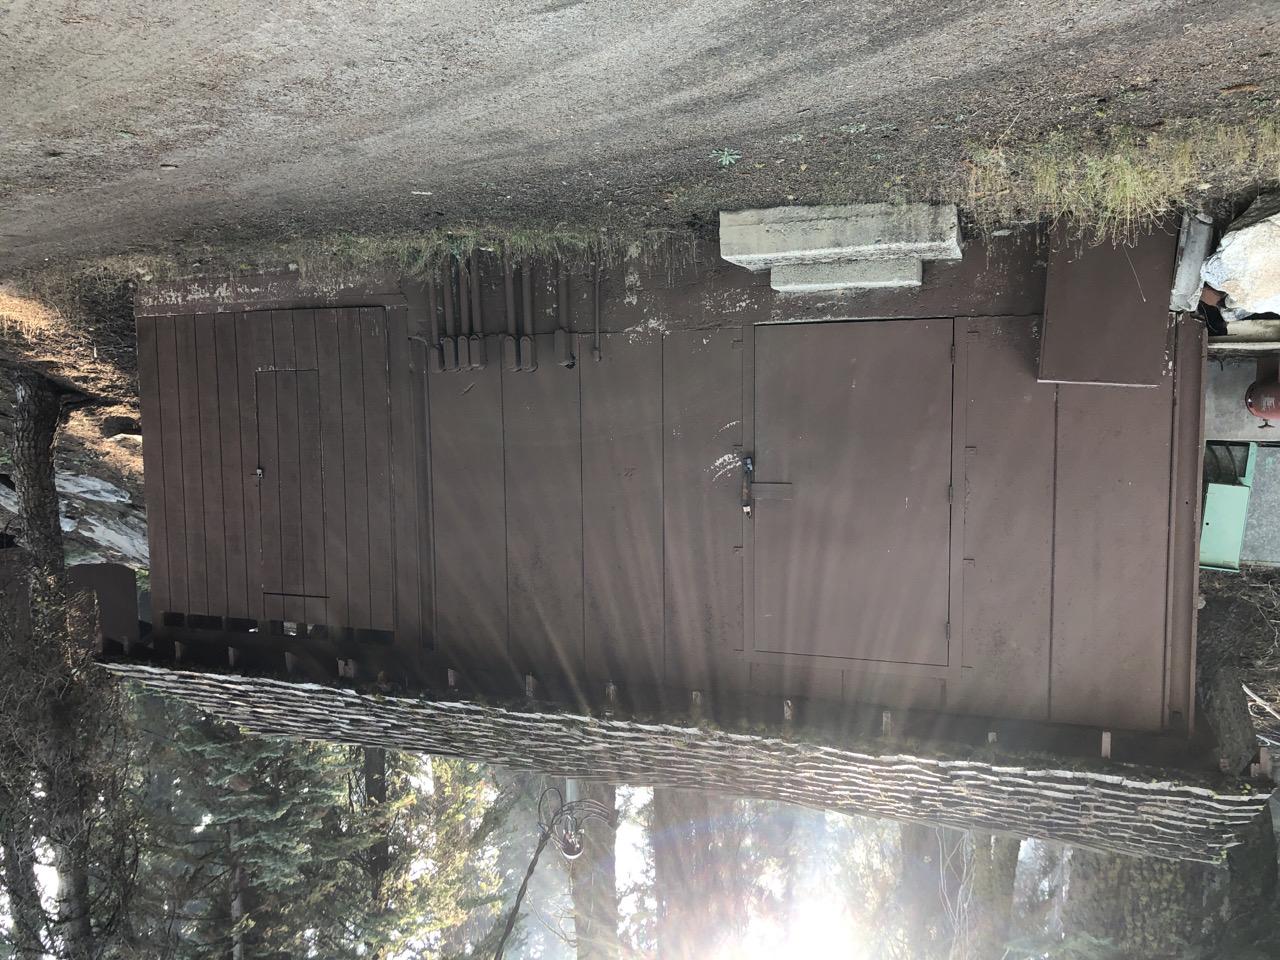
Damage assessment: no_damage